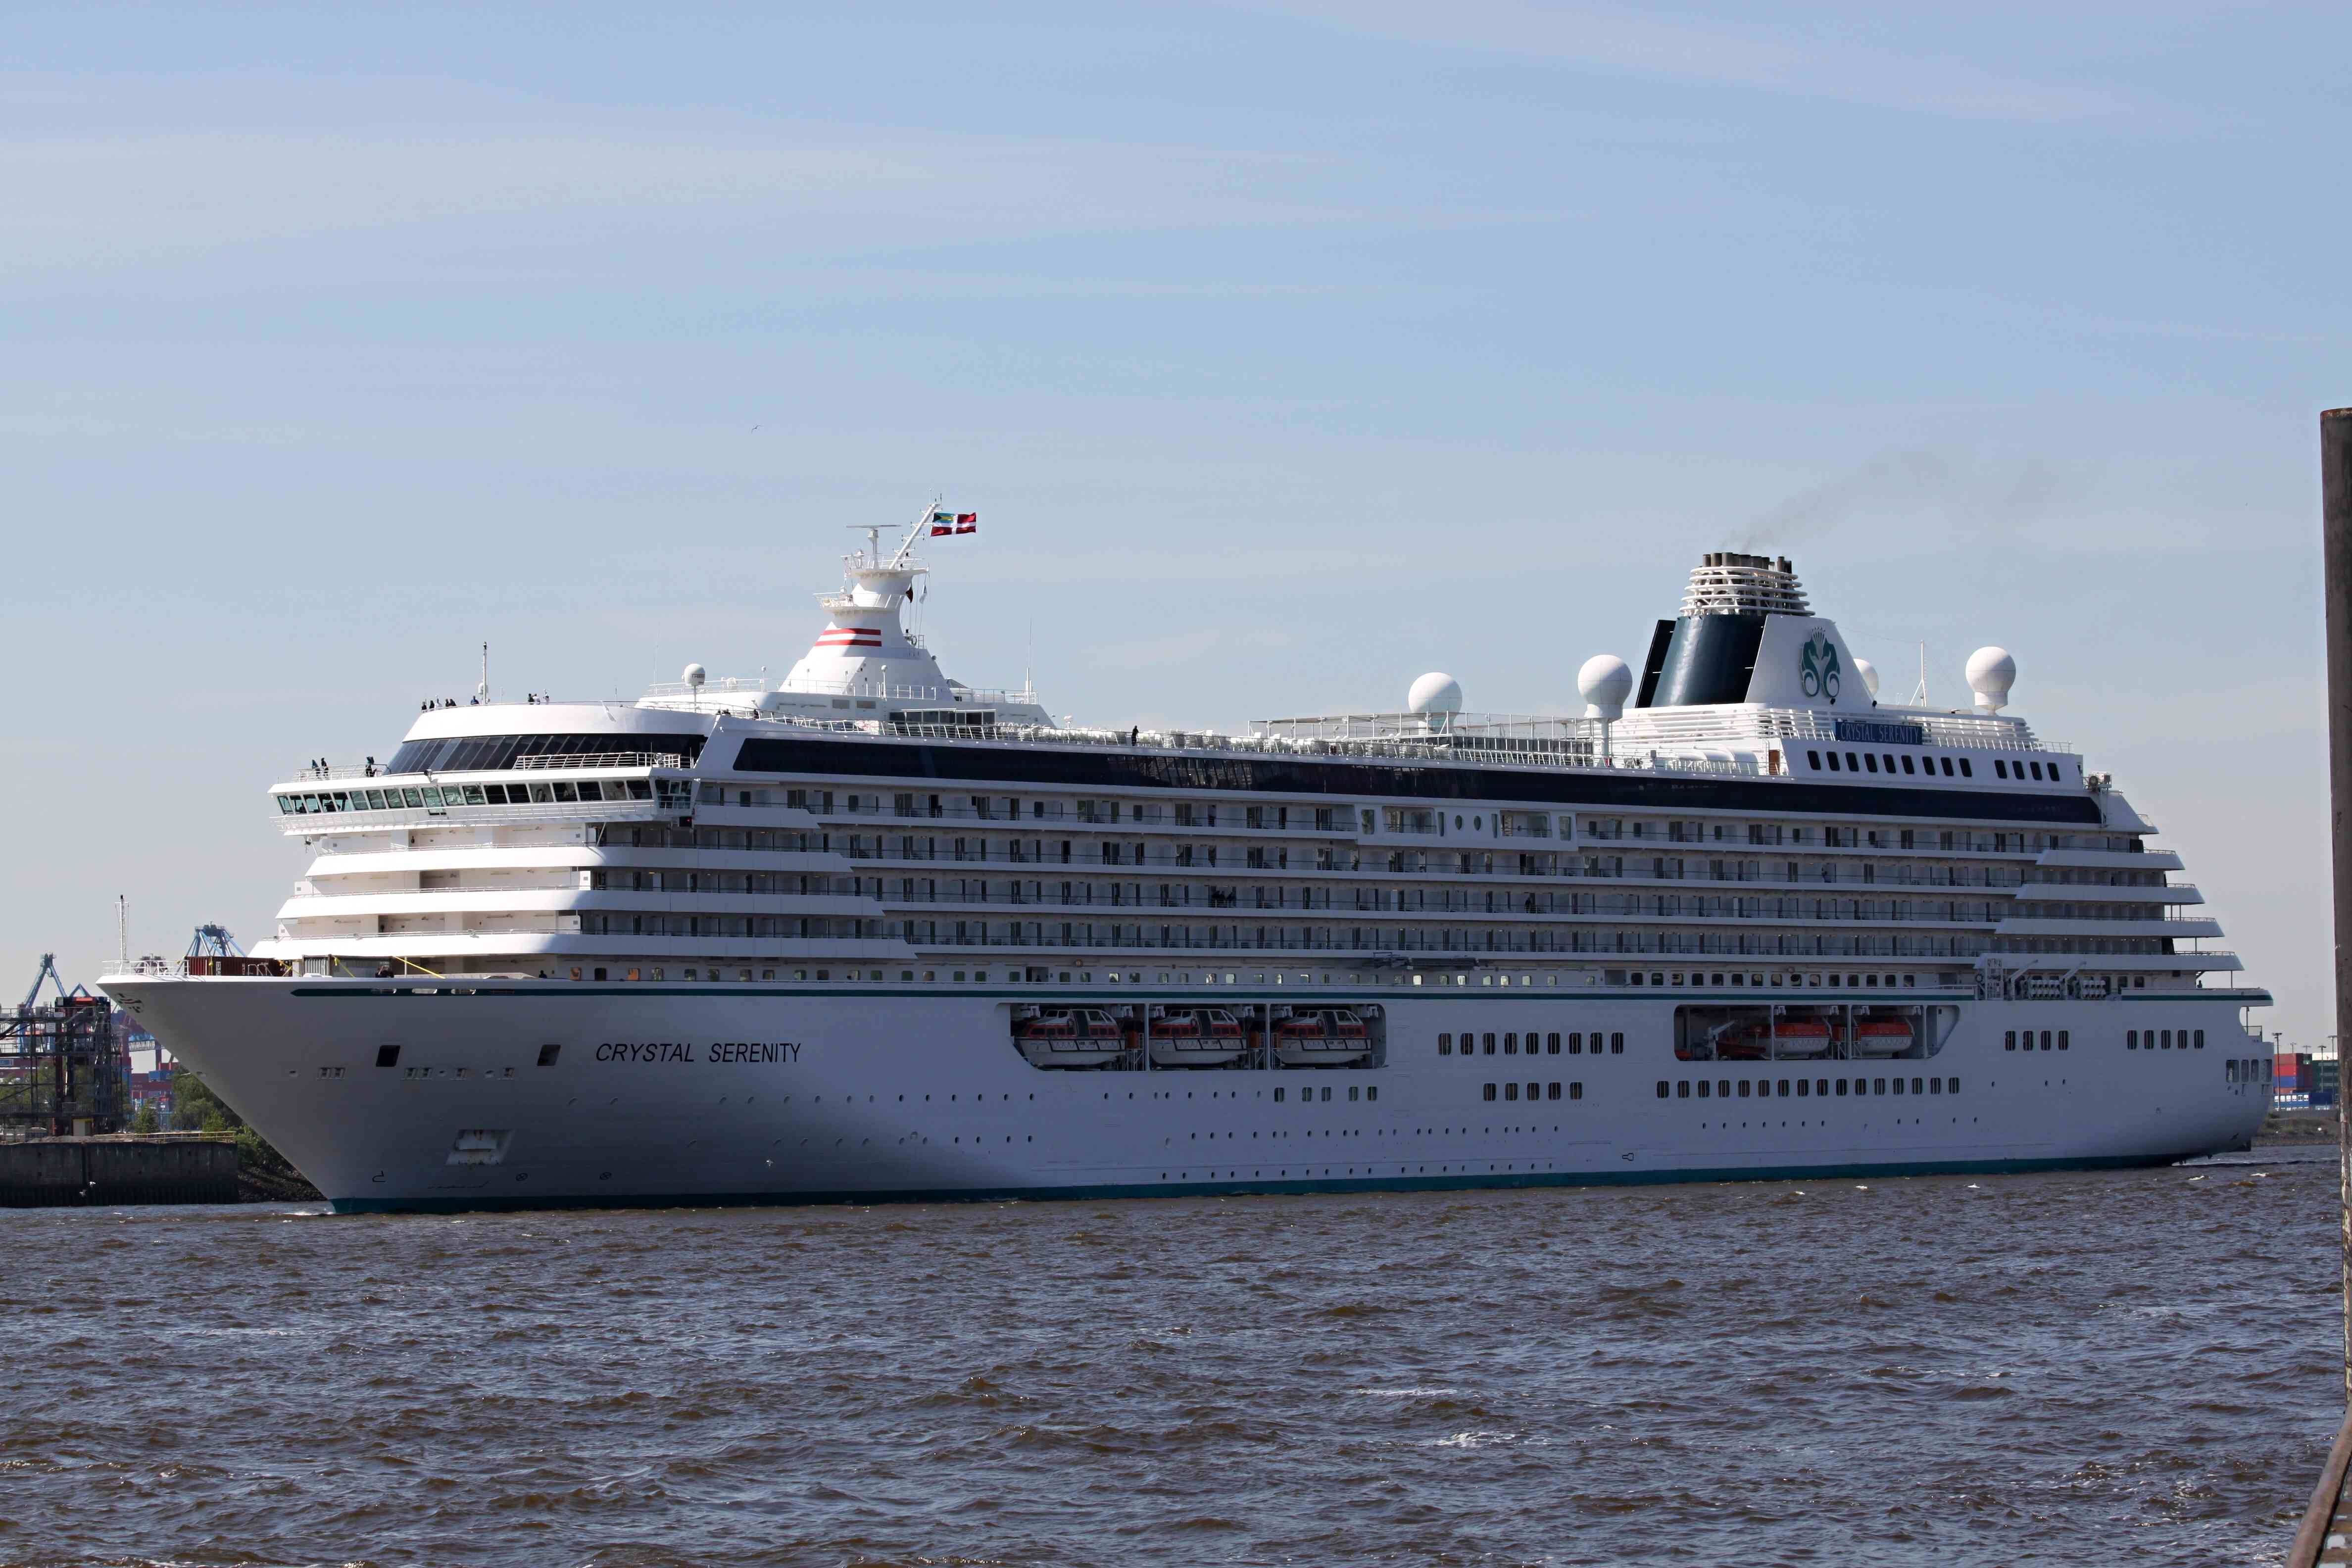
sea, water, ocean, dock, sky, traffic, city, ship, travel, vehicle, holiday, blue, port, cruise, boats, shipyard, maritime, watercraft, cruise ship, elbe, hamburg, motor ship, passenger ship, on lake, ocean liner, boats at dock